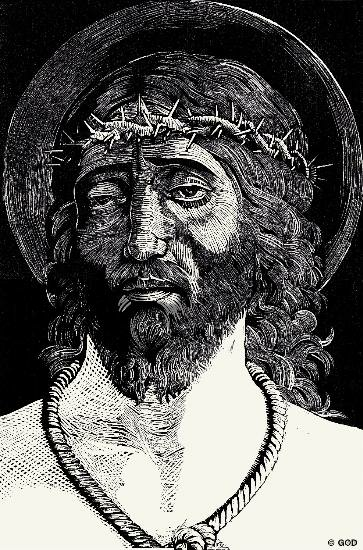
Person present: Yes